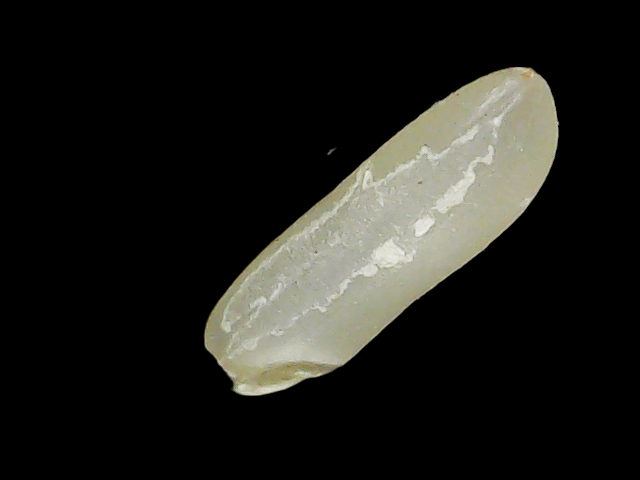
Rice variety: Binadhan26